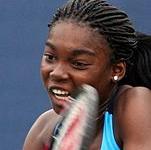
Age: 14